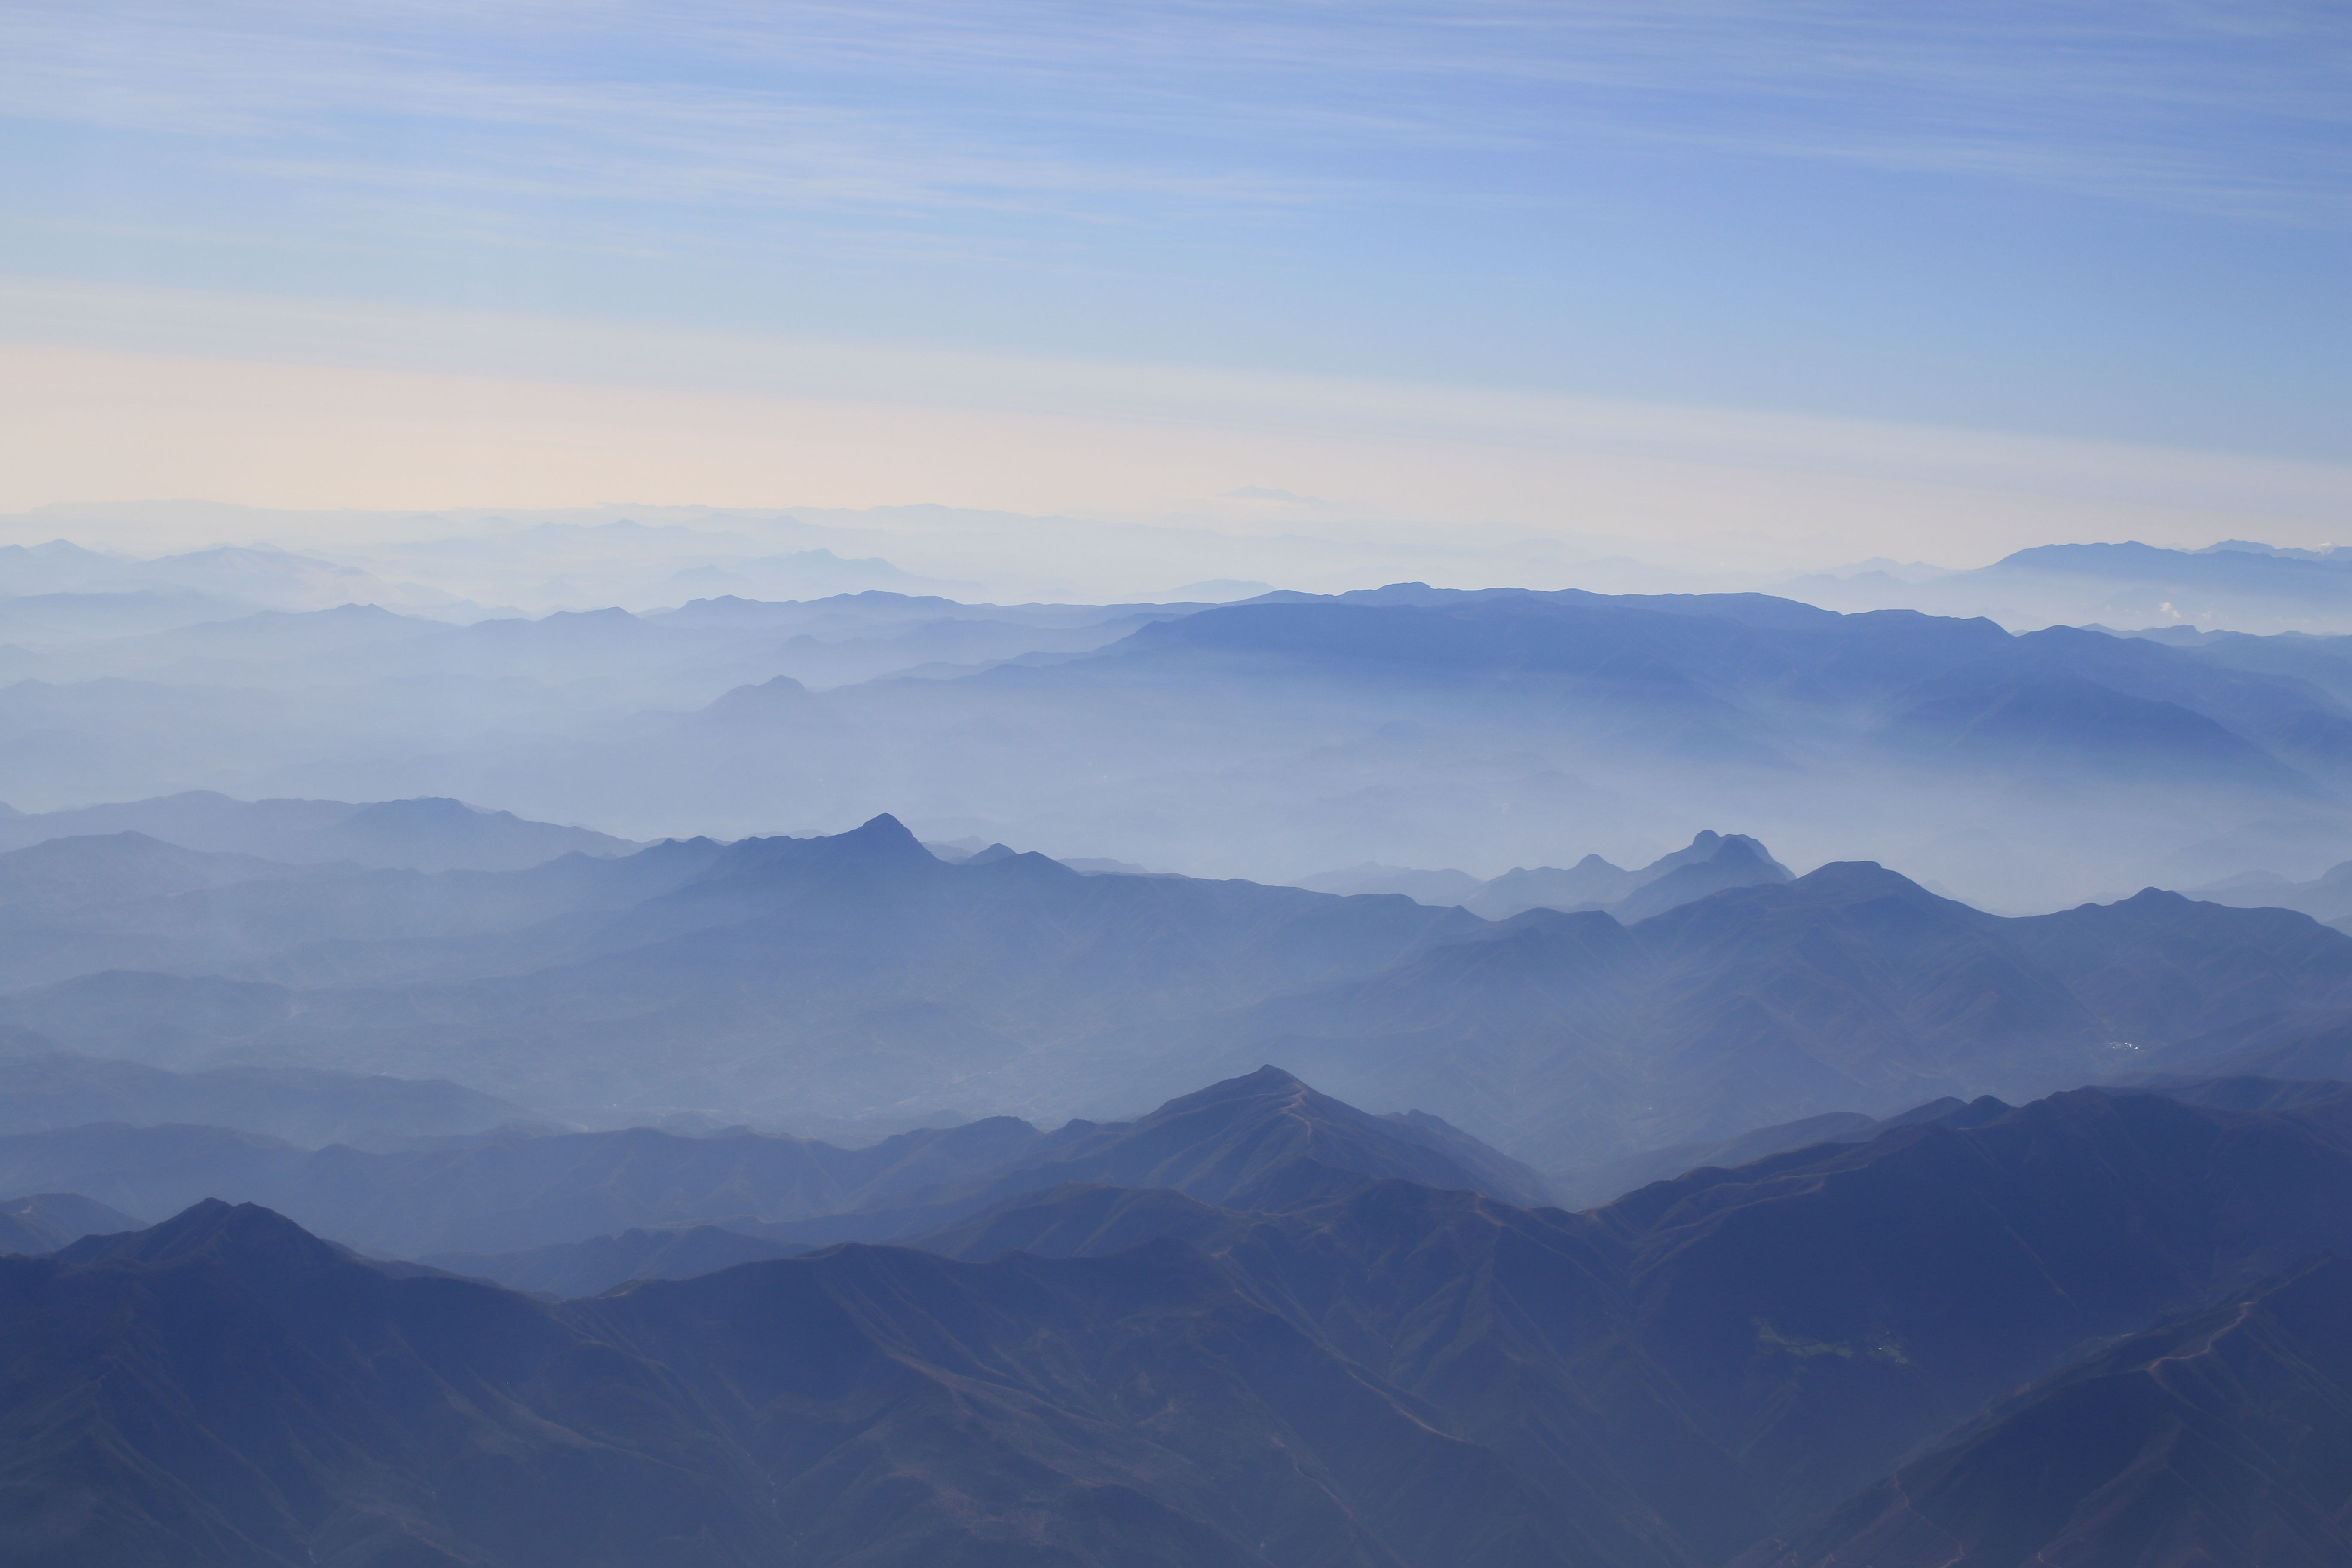
nature, horizon, wilderness, mountain, snow, cloud, sky, sunrise, morning, hill, dawn, valley, mountain range, ridge, plain, summit, alps, plateau, landform, geographical feature, atmospheric phenomenon, mountainous landforms